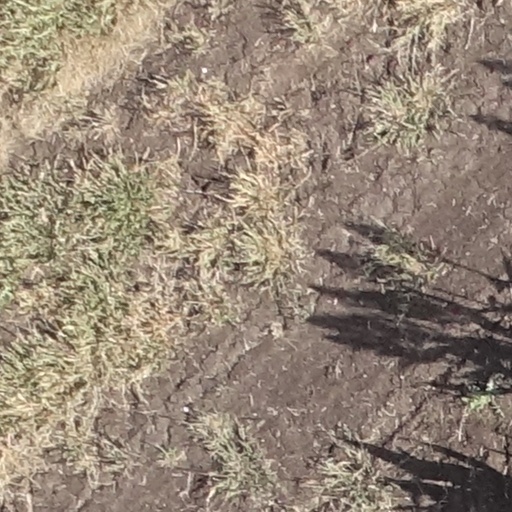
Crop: sorghum